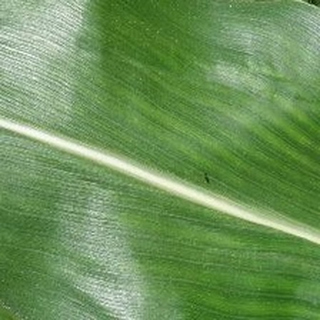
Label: healthy_corn